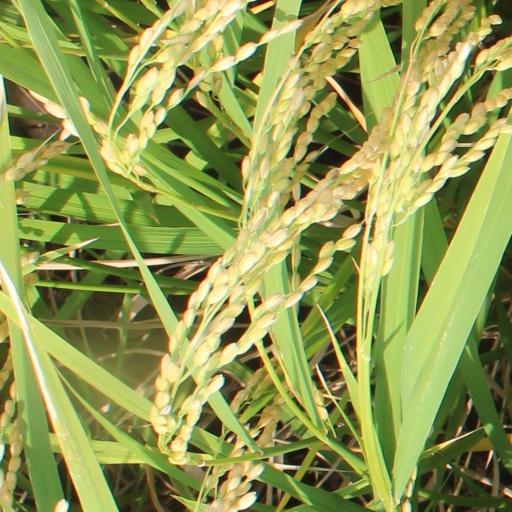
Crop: rice